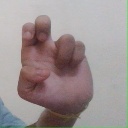
अक्षर: अ